Gampelen

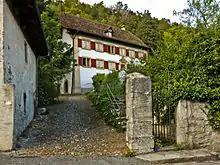
Gampelen Rectory

The Rectory is listed as a Swiss heritage site of national significance.